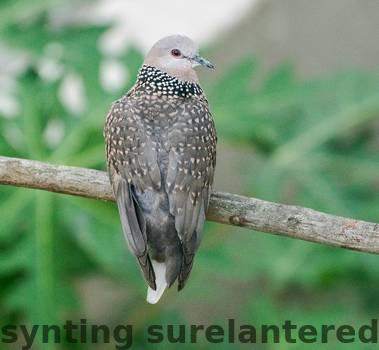
Label: Watermark